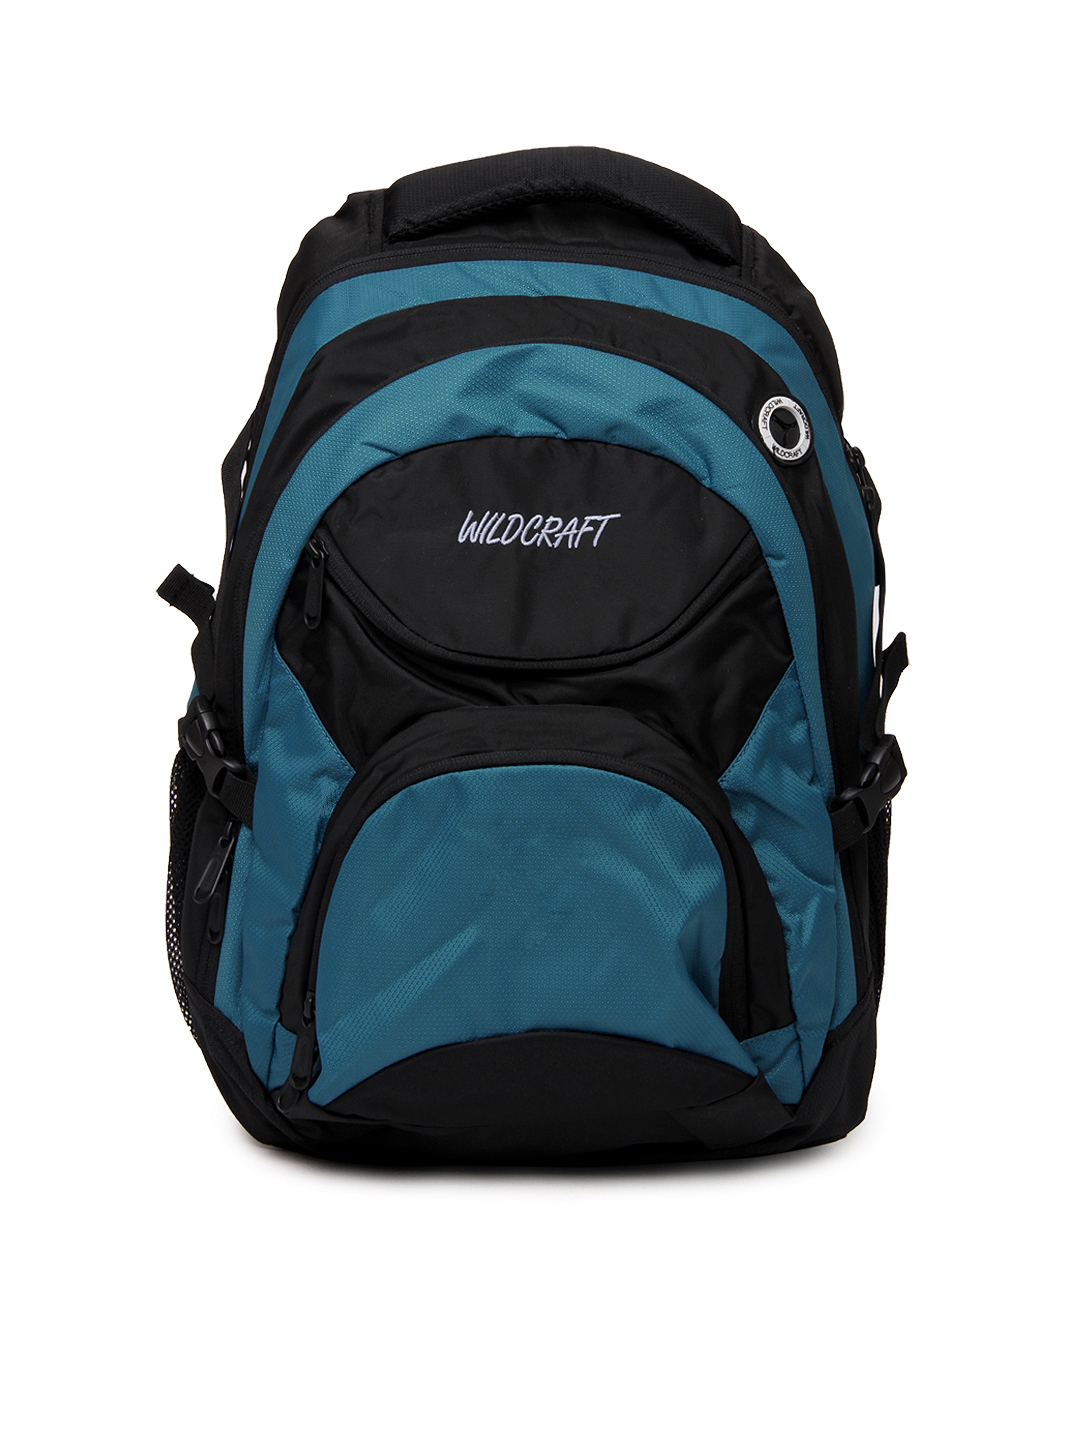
Wildcraft Unisex Blue & Black Backpack
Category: Accessories / Bags / Backpacks
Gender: Unisex
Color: Blue
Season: Winter 2015
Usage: Casual